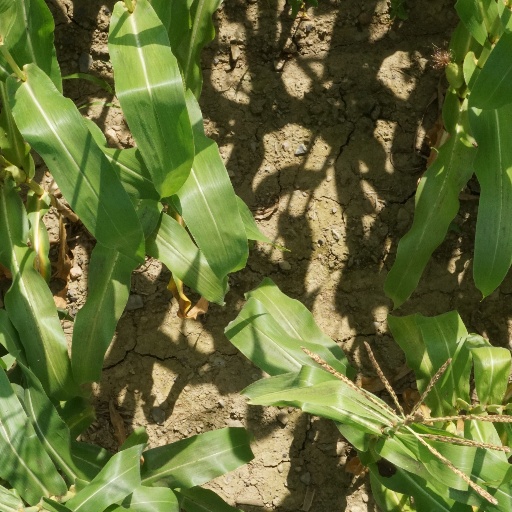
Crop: maize; corn